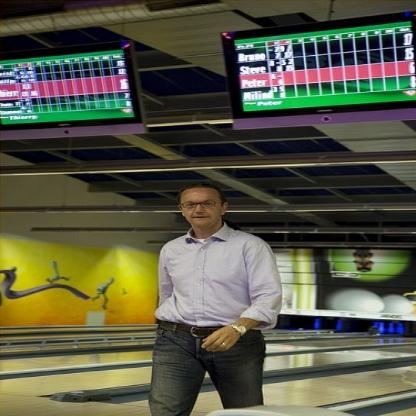
Scene: Indoor